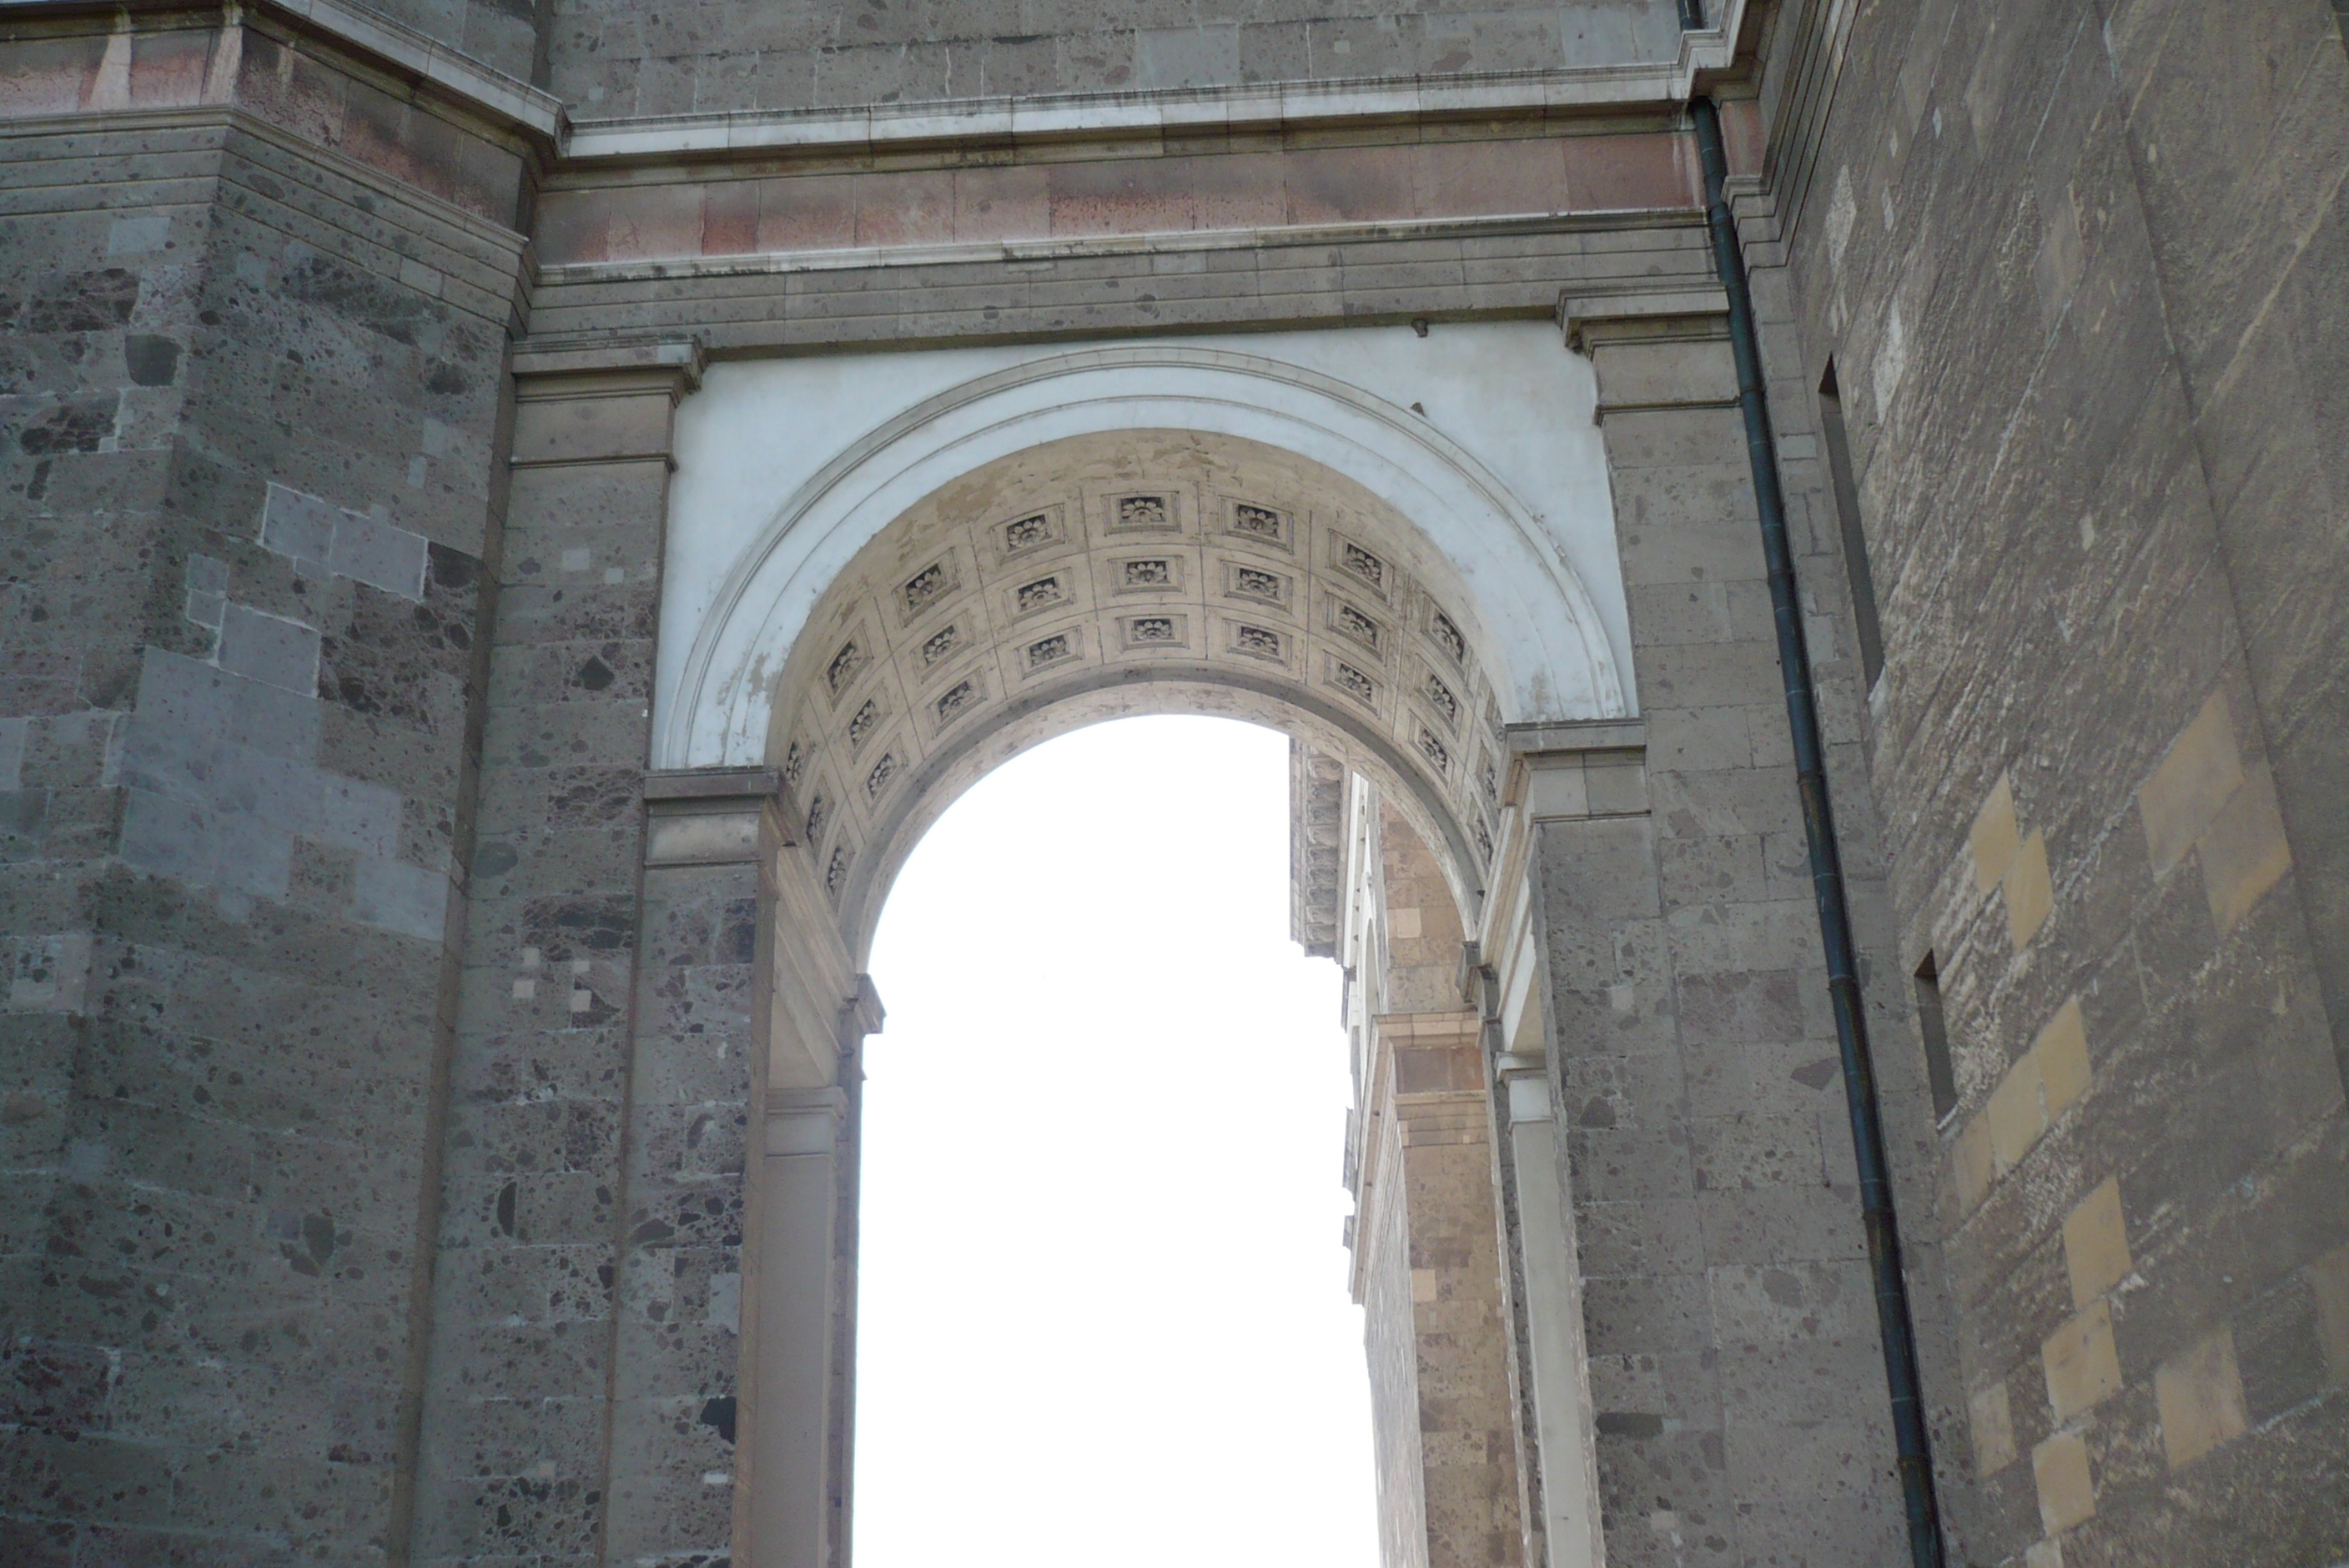
cassette, rosette, arch, building, stone, old, cathedral, flower, square, crack, column, hungarian, gateway, drain, architecture, medieval architecture, arcade, classical architecture, symmetry, historic site, ancient roman architecture, concrete, history, ruins, ancient history, monument, triumphal arch, molding, archaeological site, daylighting, stone wall